HMAS Parramatta (FFH 154)

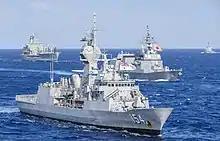
HMAS "Parramatta" sailing in formation with Japanese and US ships in 2019

In October 2013, "Parramatta" participated in the International Fleet Review 2013 in Sydney.